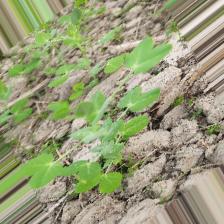
Label: Powdery Mildew